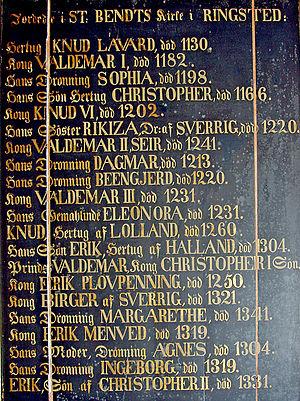
Saint-Bendt est une église à Ringsted au Danemark qui faisait à l'origine partie d'un monastère bénédictin qui a brûlé au XVIIIᵉ siècle. Construite dans le style roman, elle est la plus ancienne église en brique en Scandinavie, qui remonte à environ 1170 quand elle a remplacé une église en travertin d'environ 1080. Elle est considérée comme l'une des plus belles églises du Danemark du point de vue architectural. En outre, elle est d'un intérêt historique particulier car elle est la première église royale du Danemark. Elle abrite également les tombes de nombreux monarques danois du Moyen Âge et de nobles.